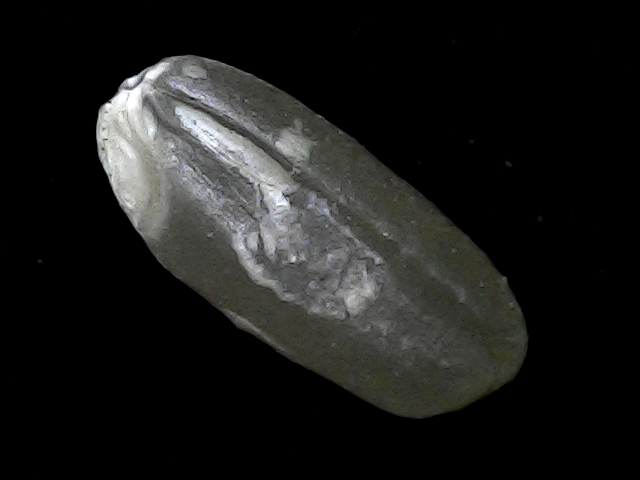
Rice variety: BD52